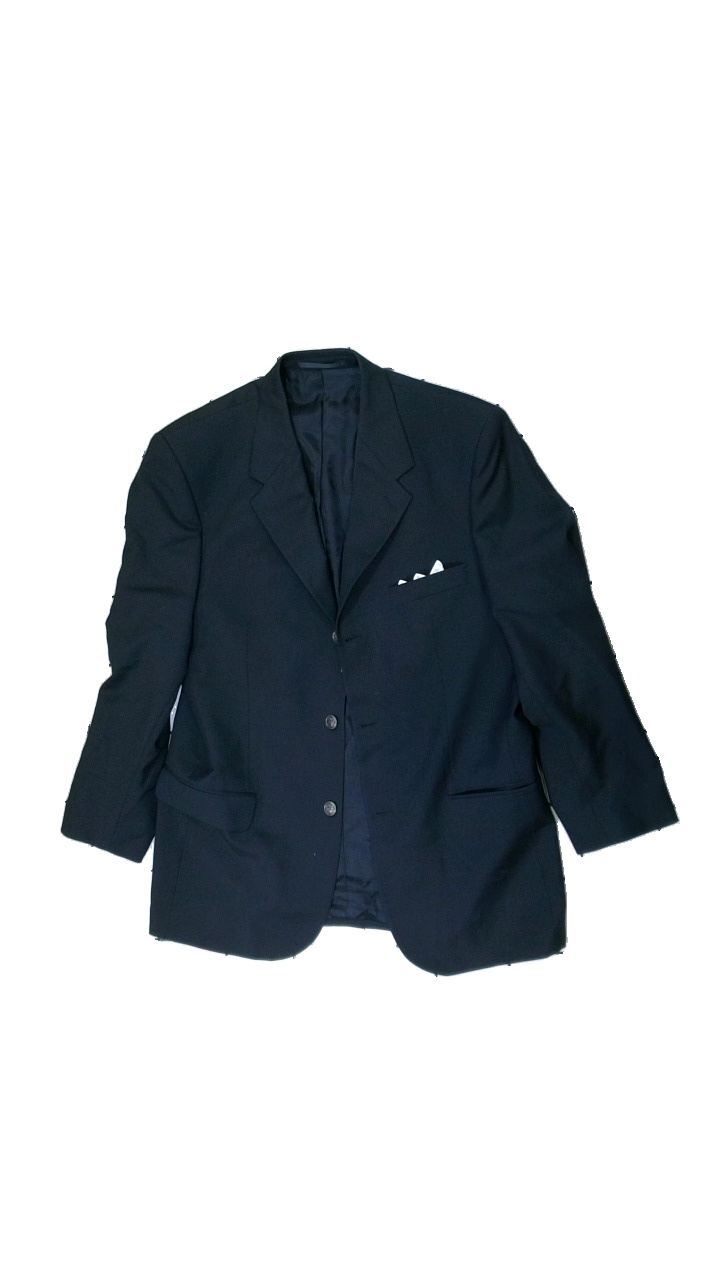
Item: Jacket (Men)
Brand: Lloyds
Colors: Blue
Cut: Regular
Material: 67% wool, 33% acrylic
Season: All
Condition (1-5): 3
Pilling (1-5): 4
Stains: Minor
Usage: Export
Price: <50